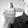
ASL letter: T